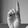
ASL letter: D